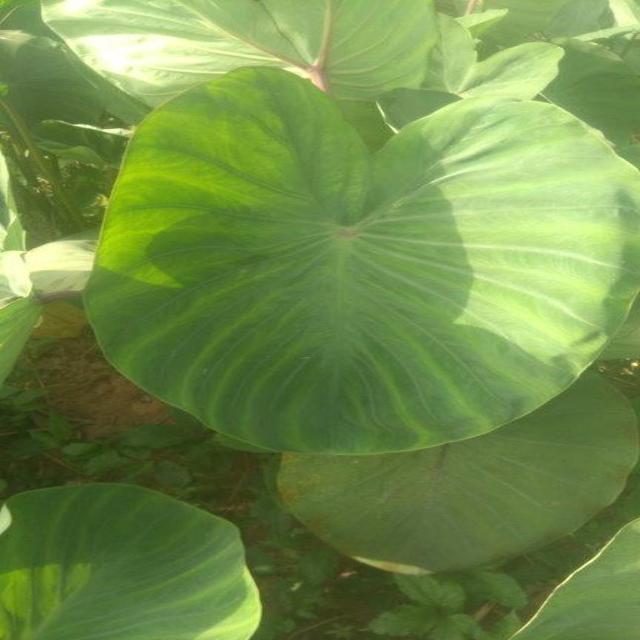
Label: Healthy